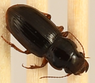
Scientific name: Cratacanthus dubius
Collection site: North Sterling NEON (STER), plot STER_029